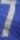
Number: 7